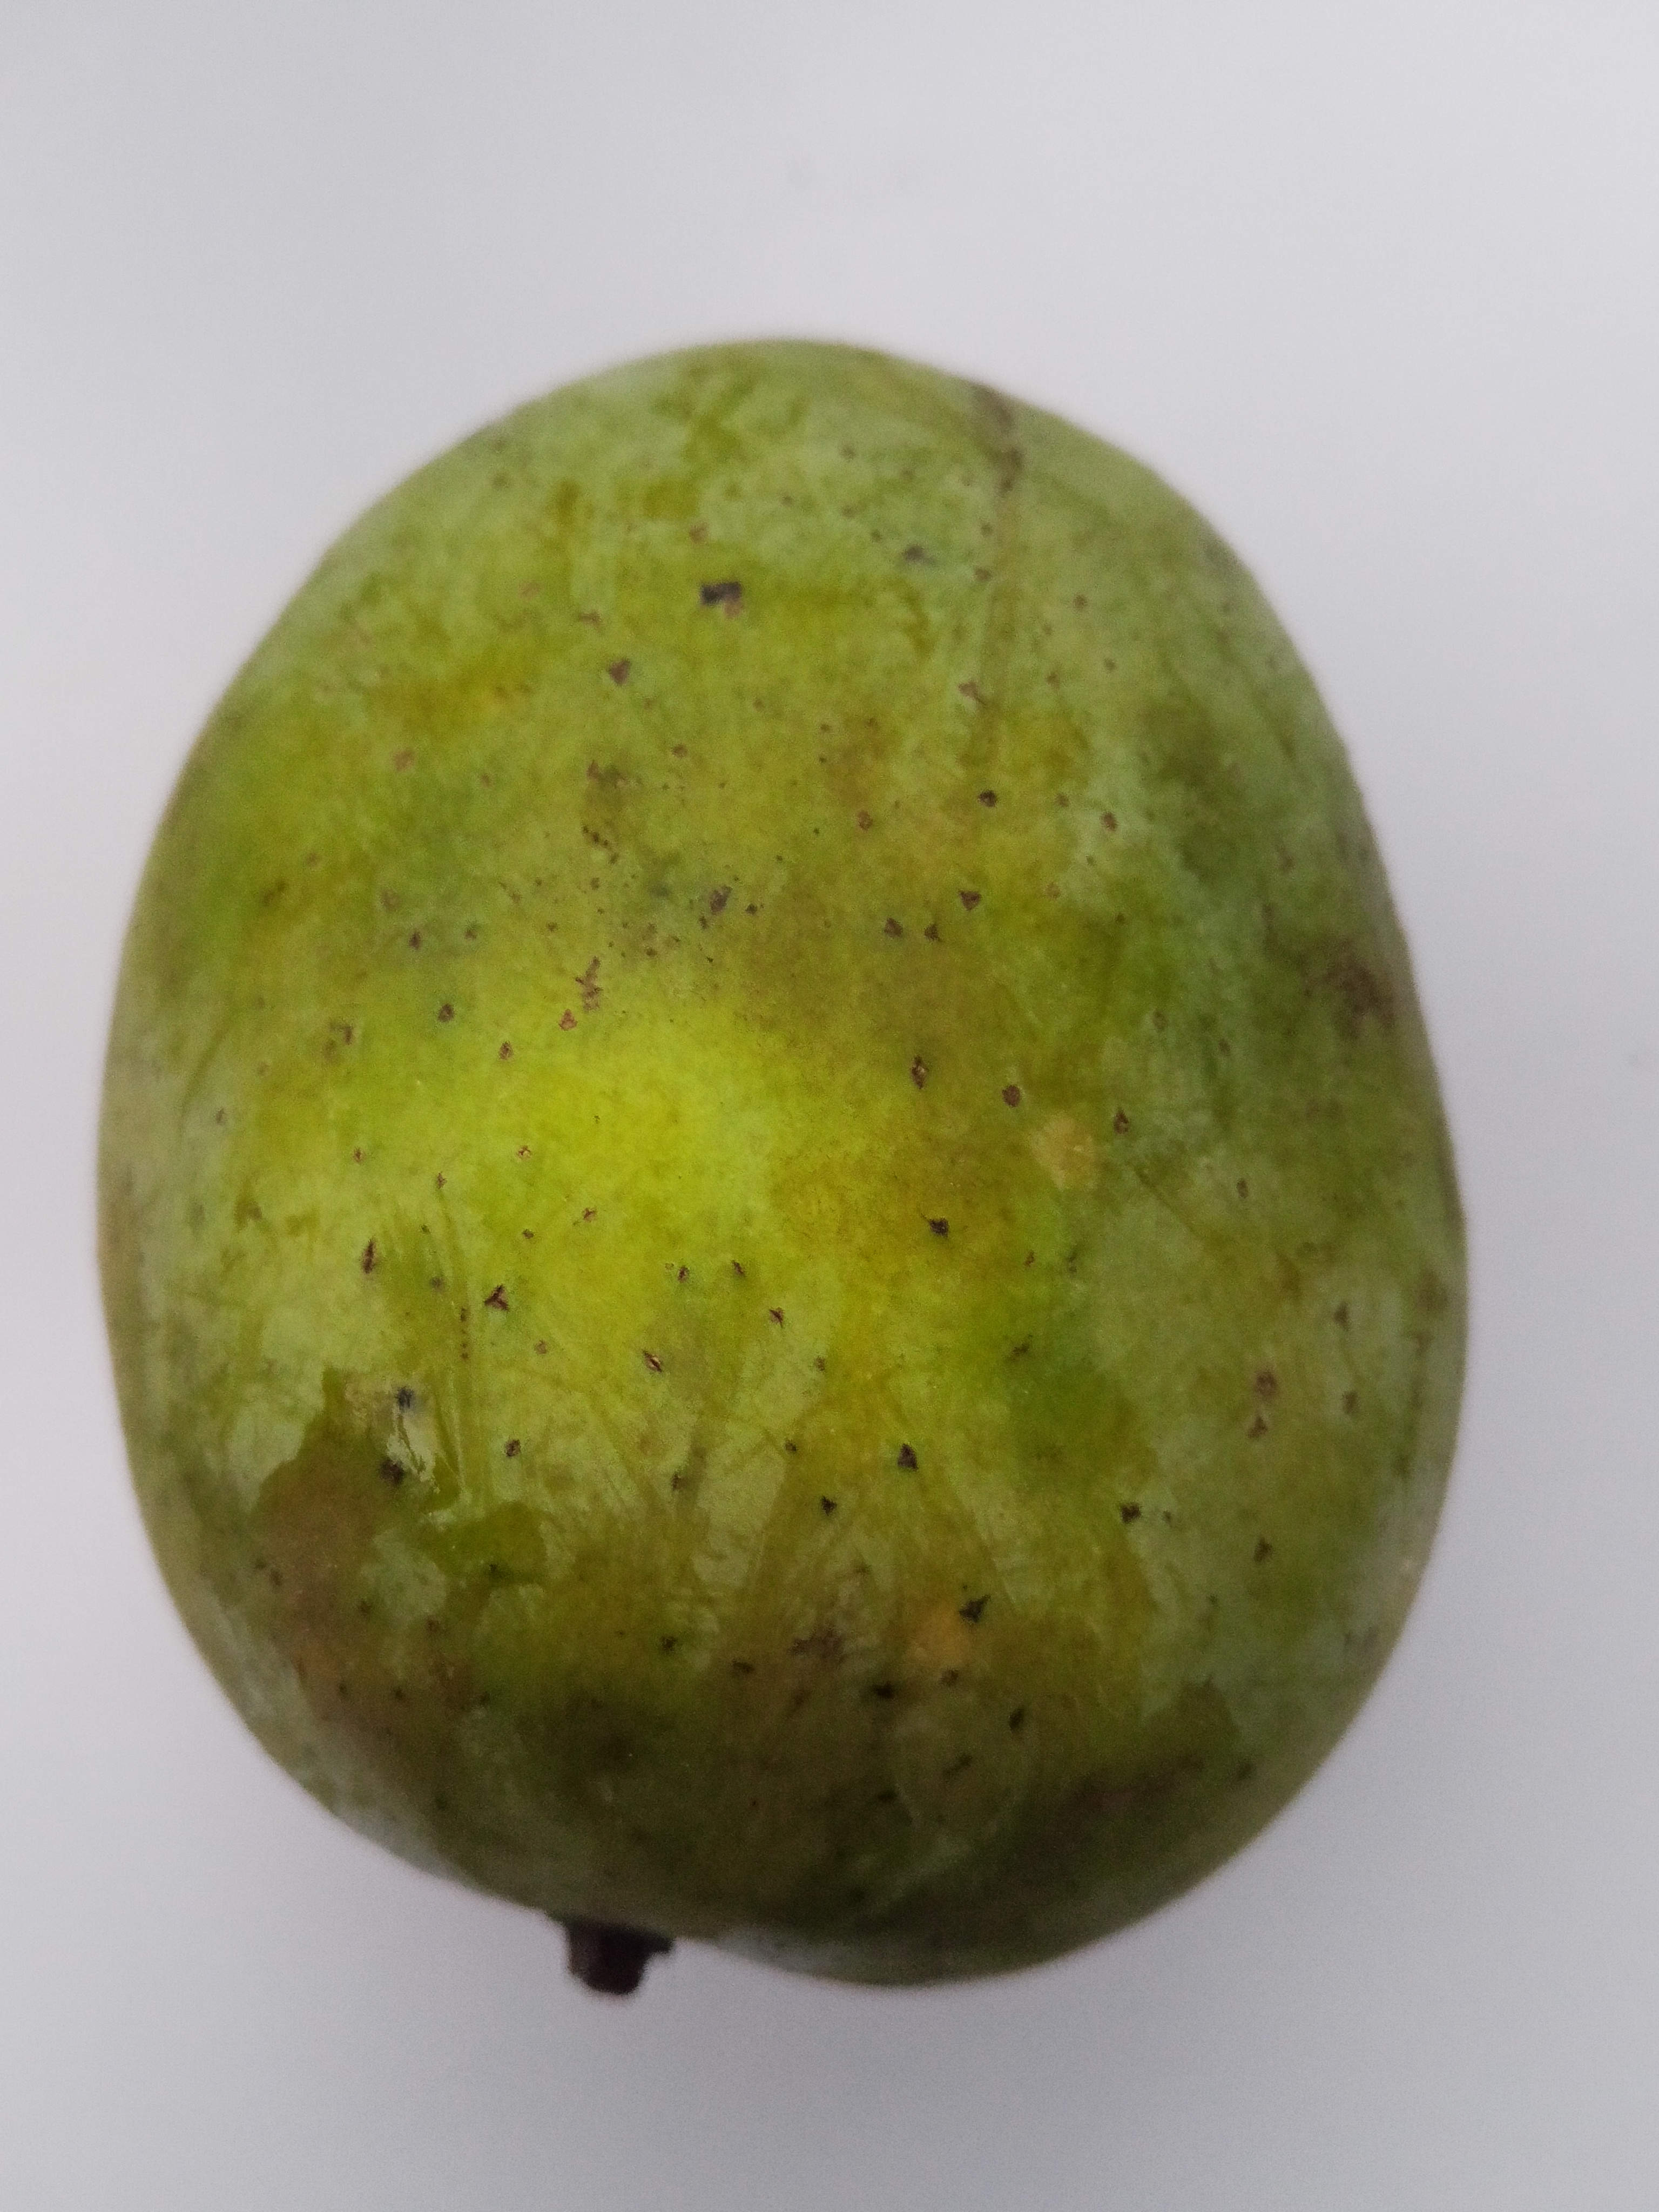
Mango variety: Langra